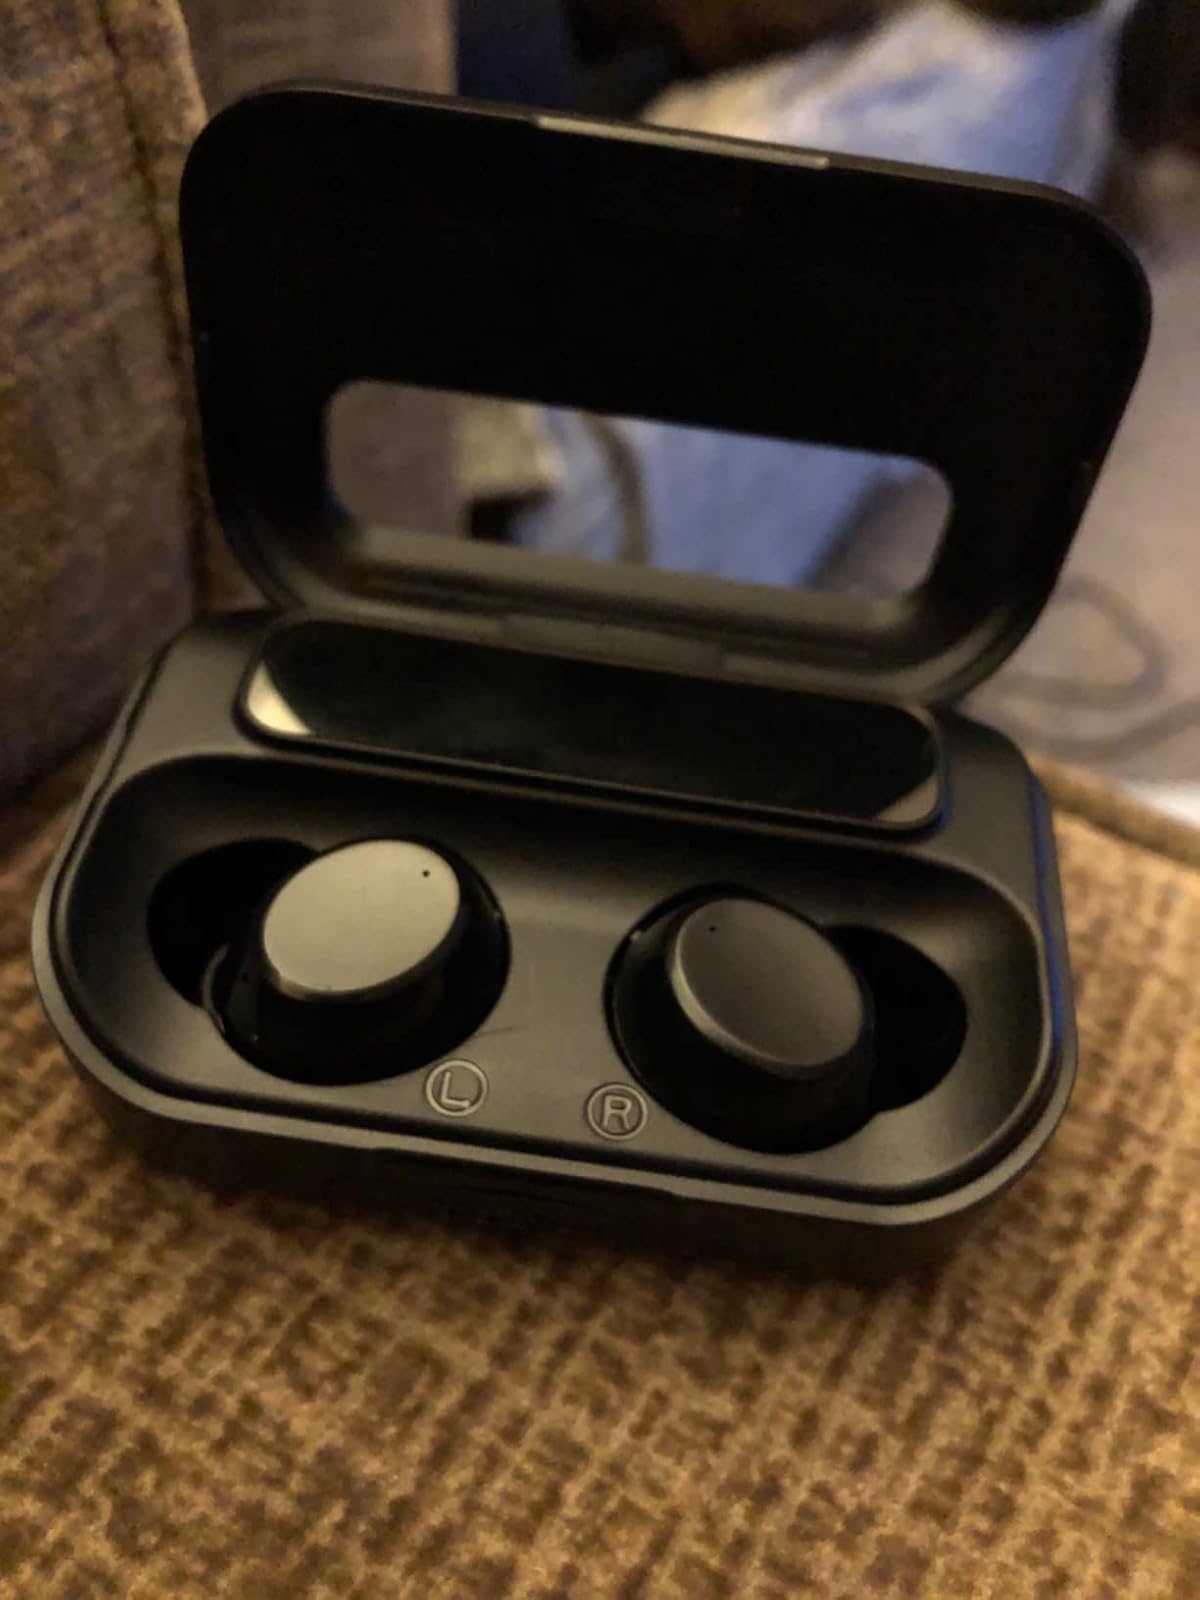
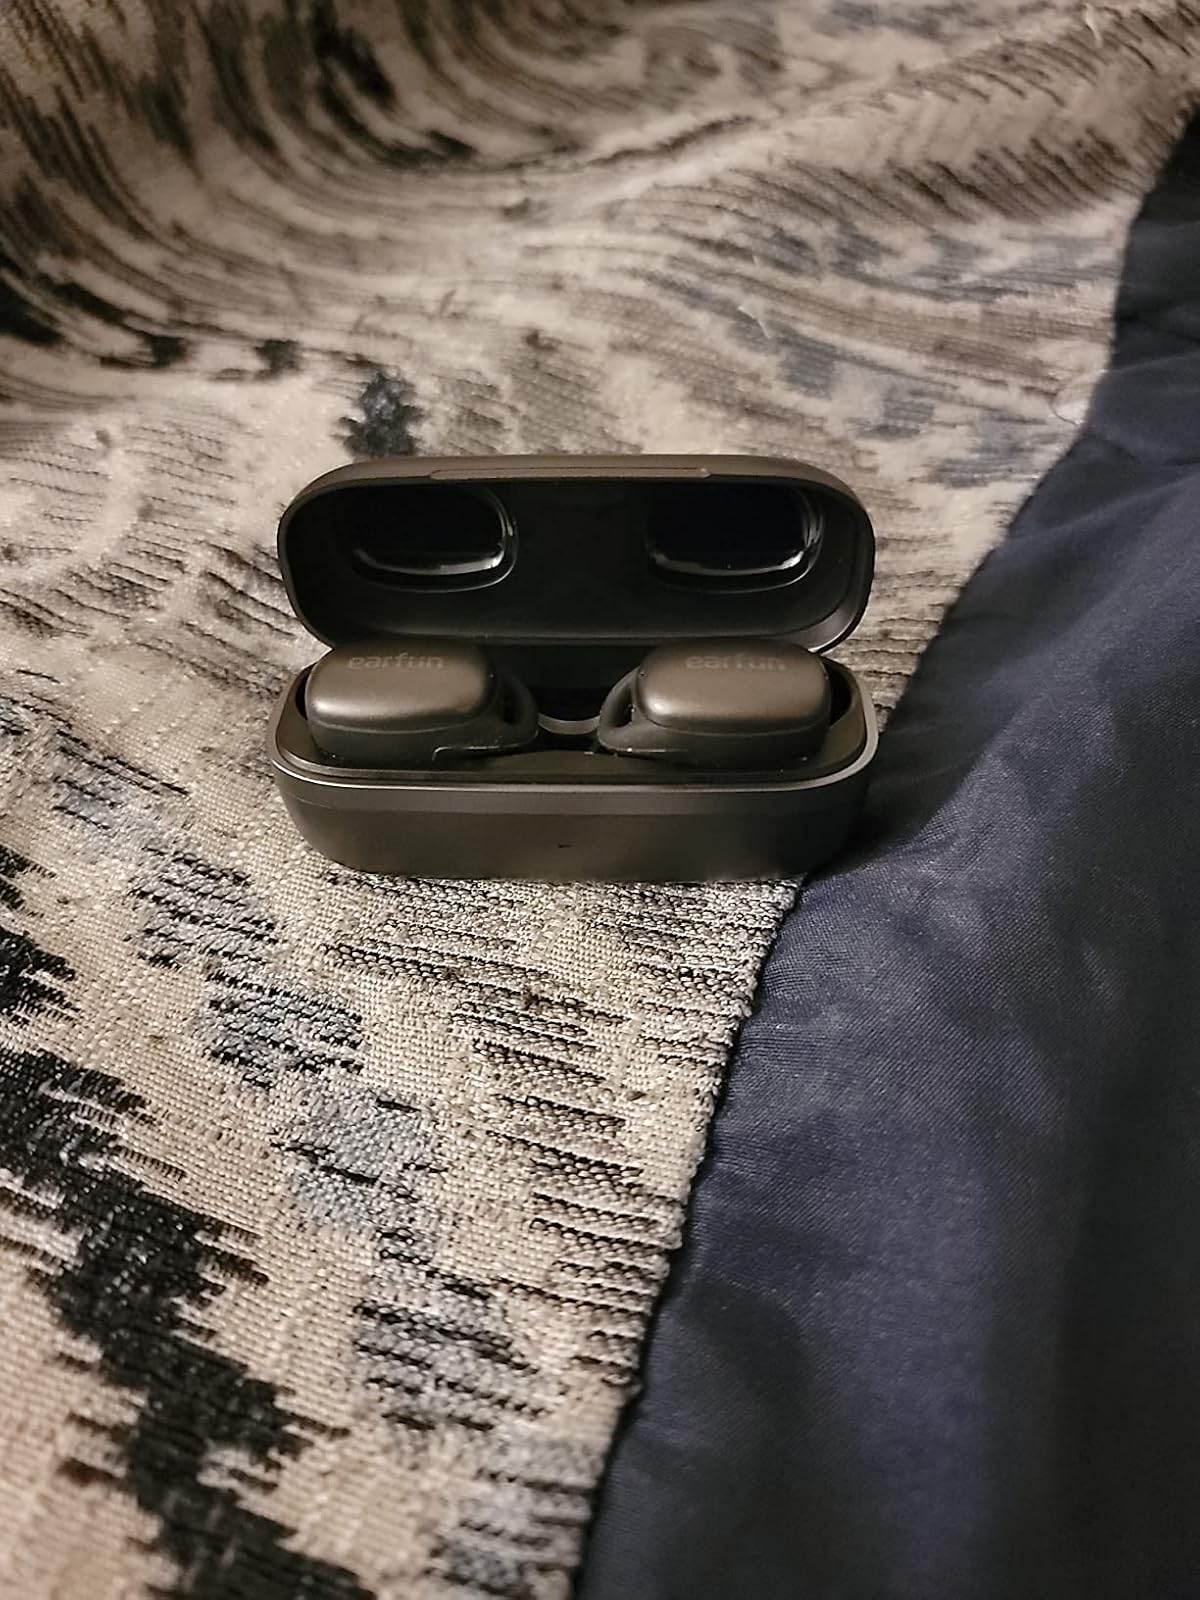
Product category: earbuds
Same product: no